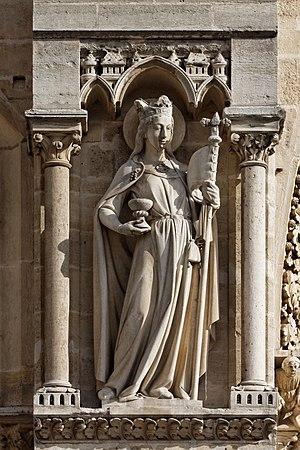
Des statues de pierre, de cuivre et de bronze, y compris des statues des douze apôtres et des quatre évangélistes qui entouraient la base de la flèche, avaient été retirées du site quelques jours avant l'incendie de 2019 dans le cadre des travaux de rénovation.